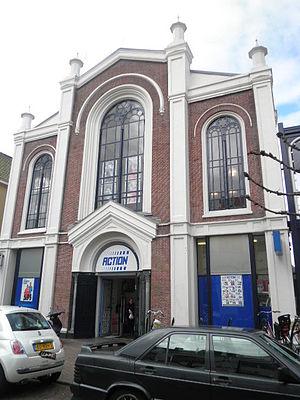
Action est une chaîne de magasins hard-discount néerlandaise créée en 1993 et présente aux Pays-Bas, en France, Belgique, Allemagne, Autriche, Luxembourg et en Pologne à travers plus de mille-quatre-cents points de ventes. Son modèle est essentiellement fondé sur le non-alimentaire.